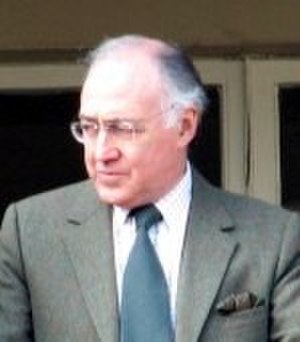
Home Secretary / Liste over Home Secretaries / 1900–2001
Secretary of State for the Home Department almindeligvis kaldet Home Secretary er titlen på den britiske minister, som leder Home Office, der er et af de fire vigtigste statsembeder.